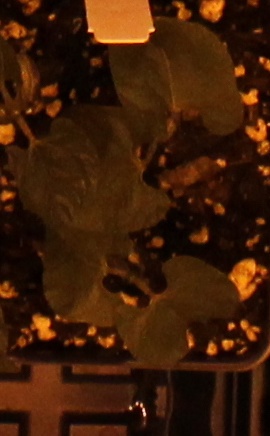
Label: Blackbean